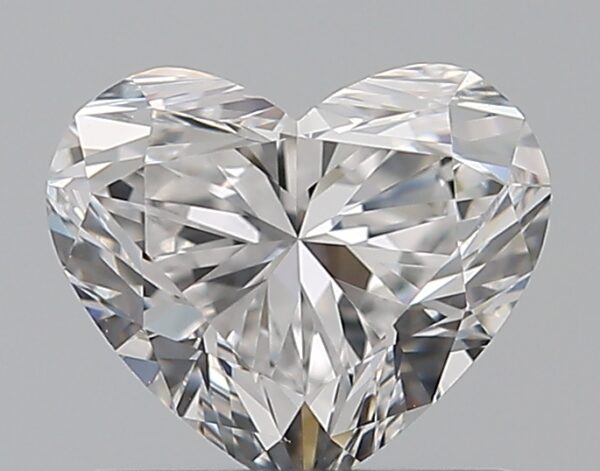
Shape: heart
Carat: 0.82
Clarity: VS1
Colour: D
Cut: EX
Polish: EX
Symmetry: EX
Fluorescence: N
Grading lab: GIA
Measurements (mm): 5.53 x 6.49 x 3.86